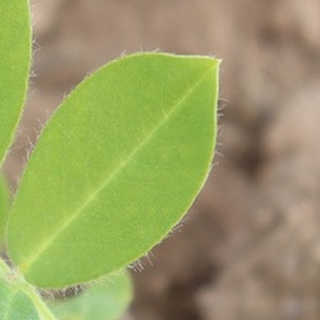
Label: healthy_groundnut